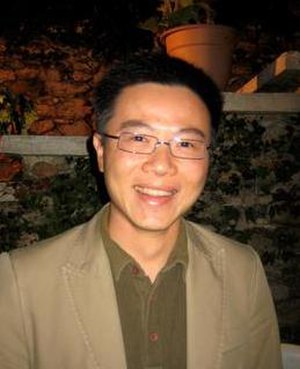
Fieldsmedaljen / Fieldsmedaljevindere
Fieldsmedaljen er en pris, som gives til to, tre eller fire matematikere, der ikke er ældre end 40 år, på den Internationale Matematiske Unions internationale kongres, som afholdes hvert fjerde år. Fieldsmedaljen bliver af mange regnet for den bedste pris en matematiker kan modtage.